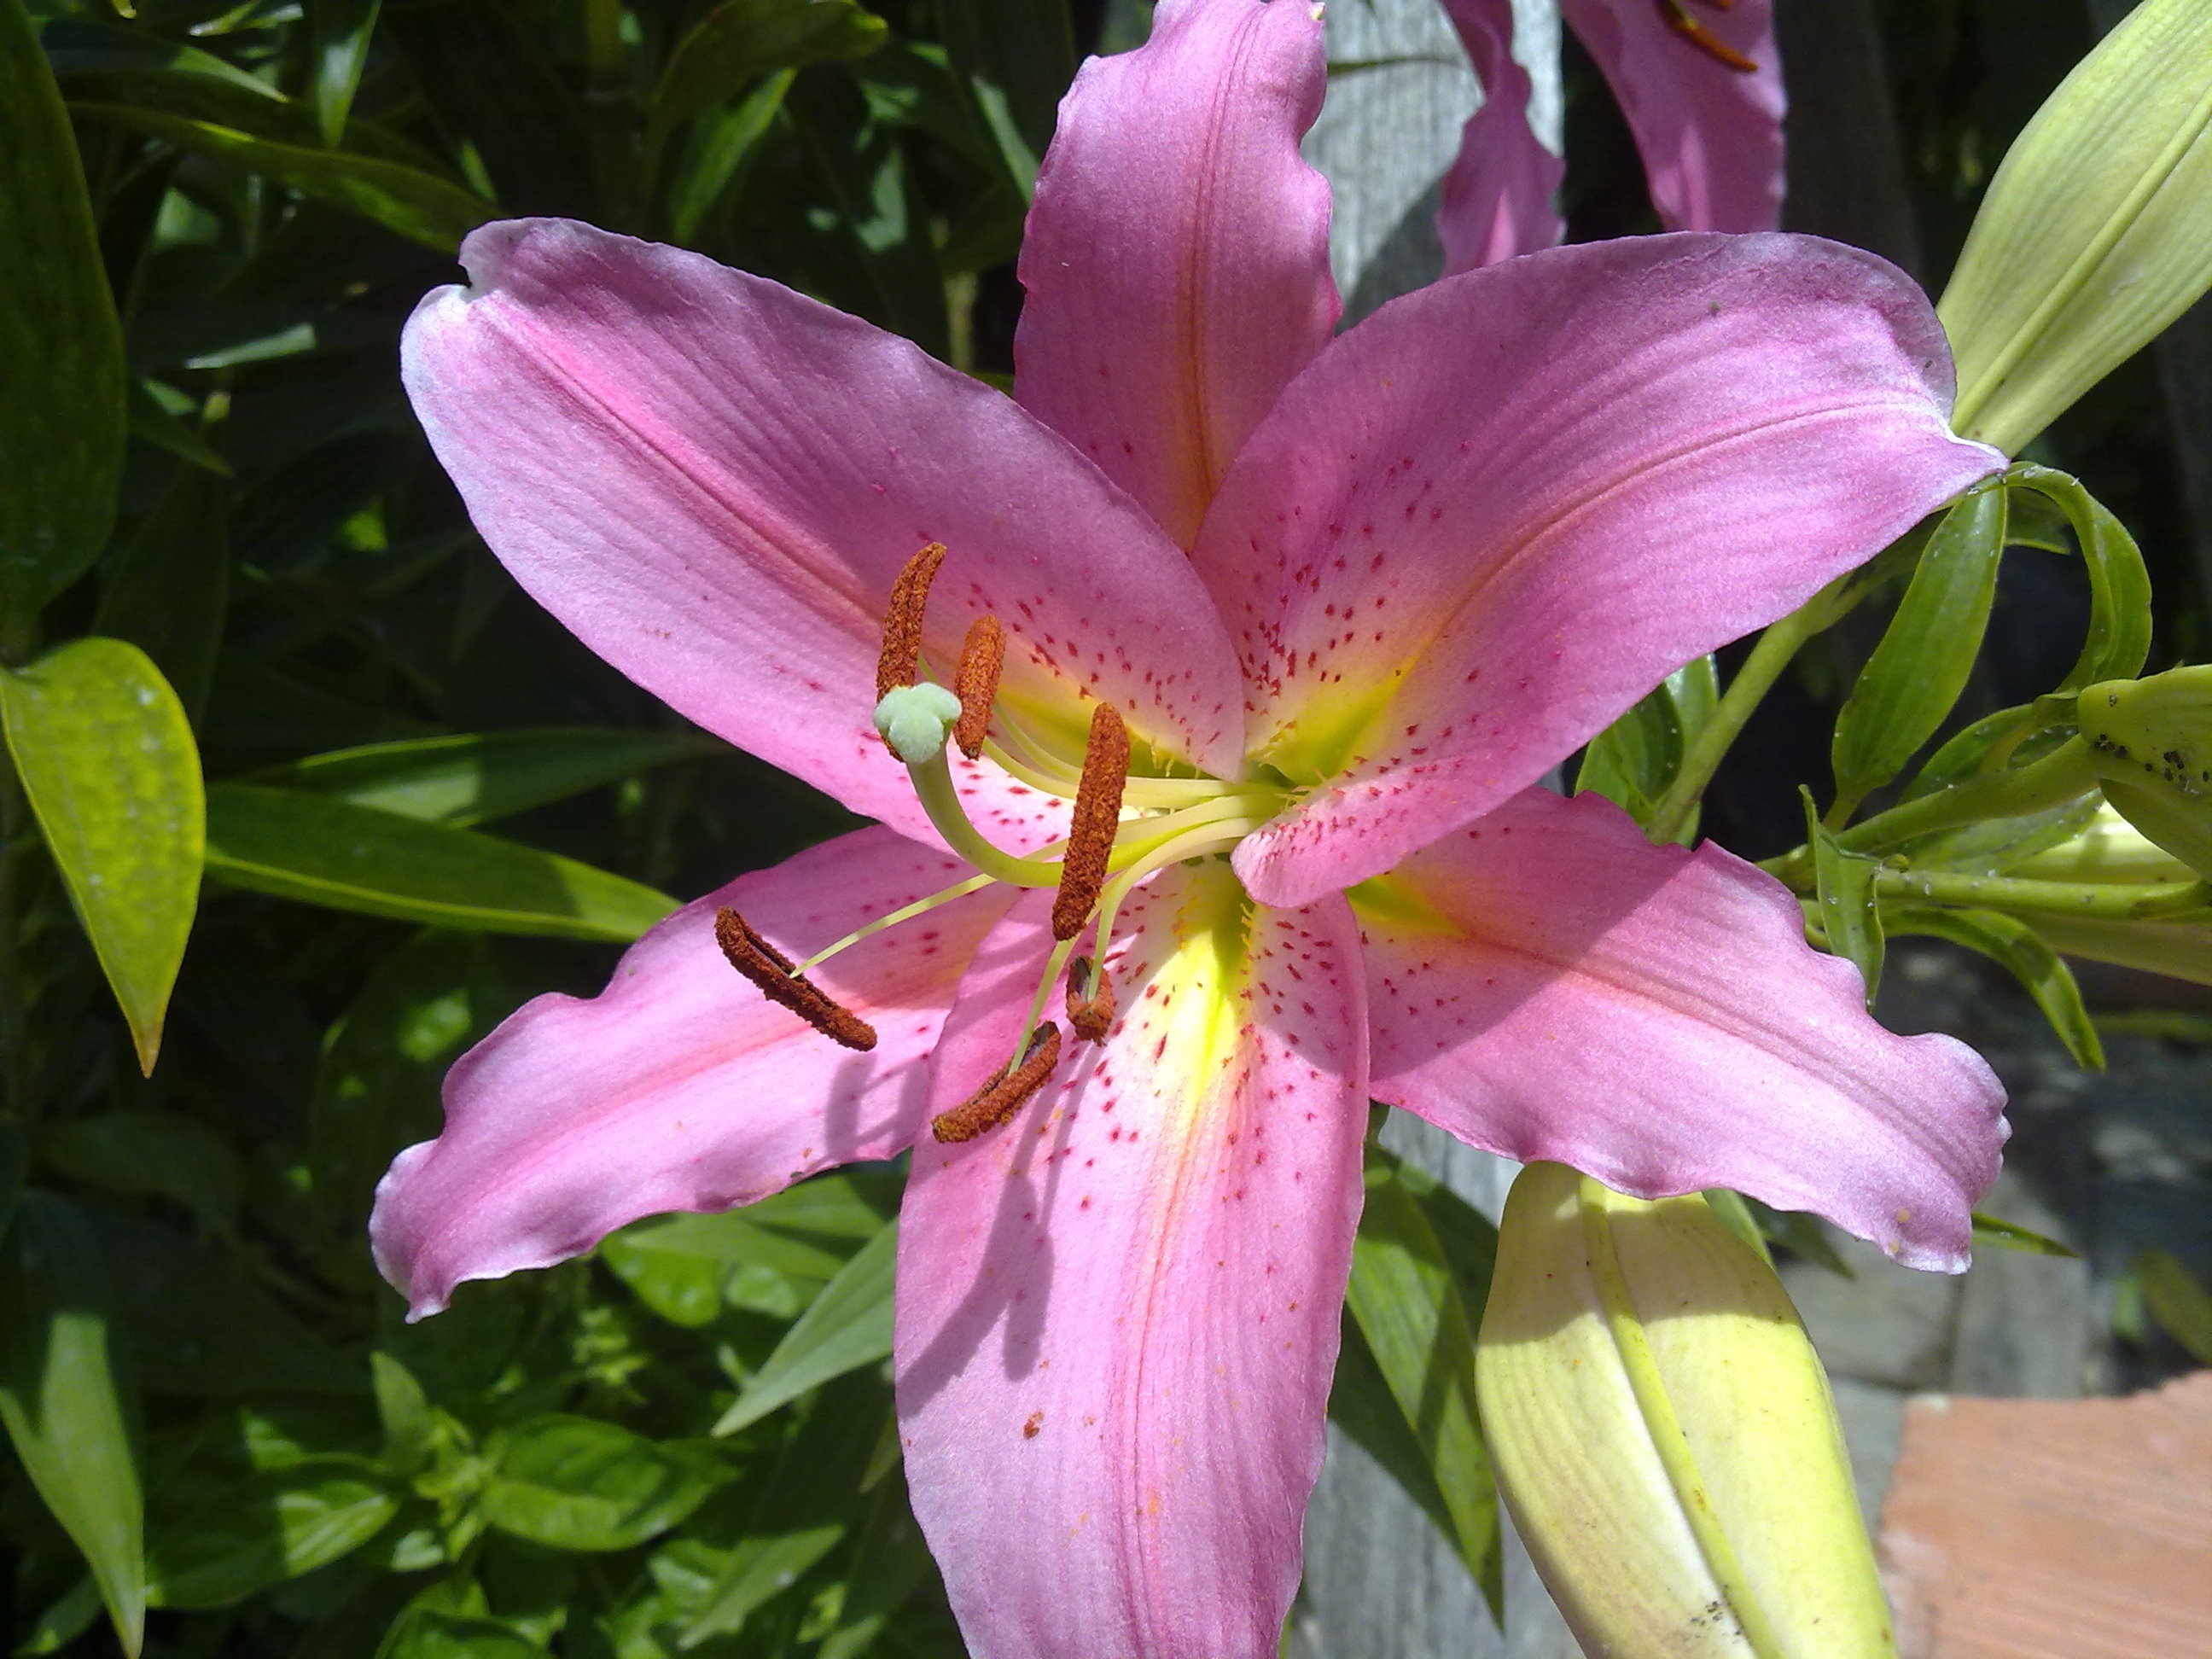
nature, plant, flower, petal, spring, botany, flora, flowers, lily, daylily, flowering plant, land plant